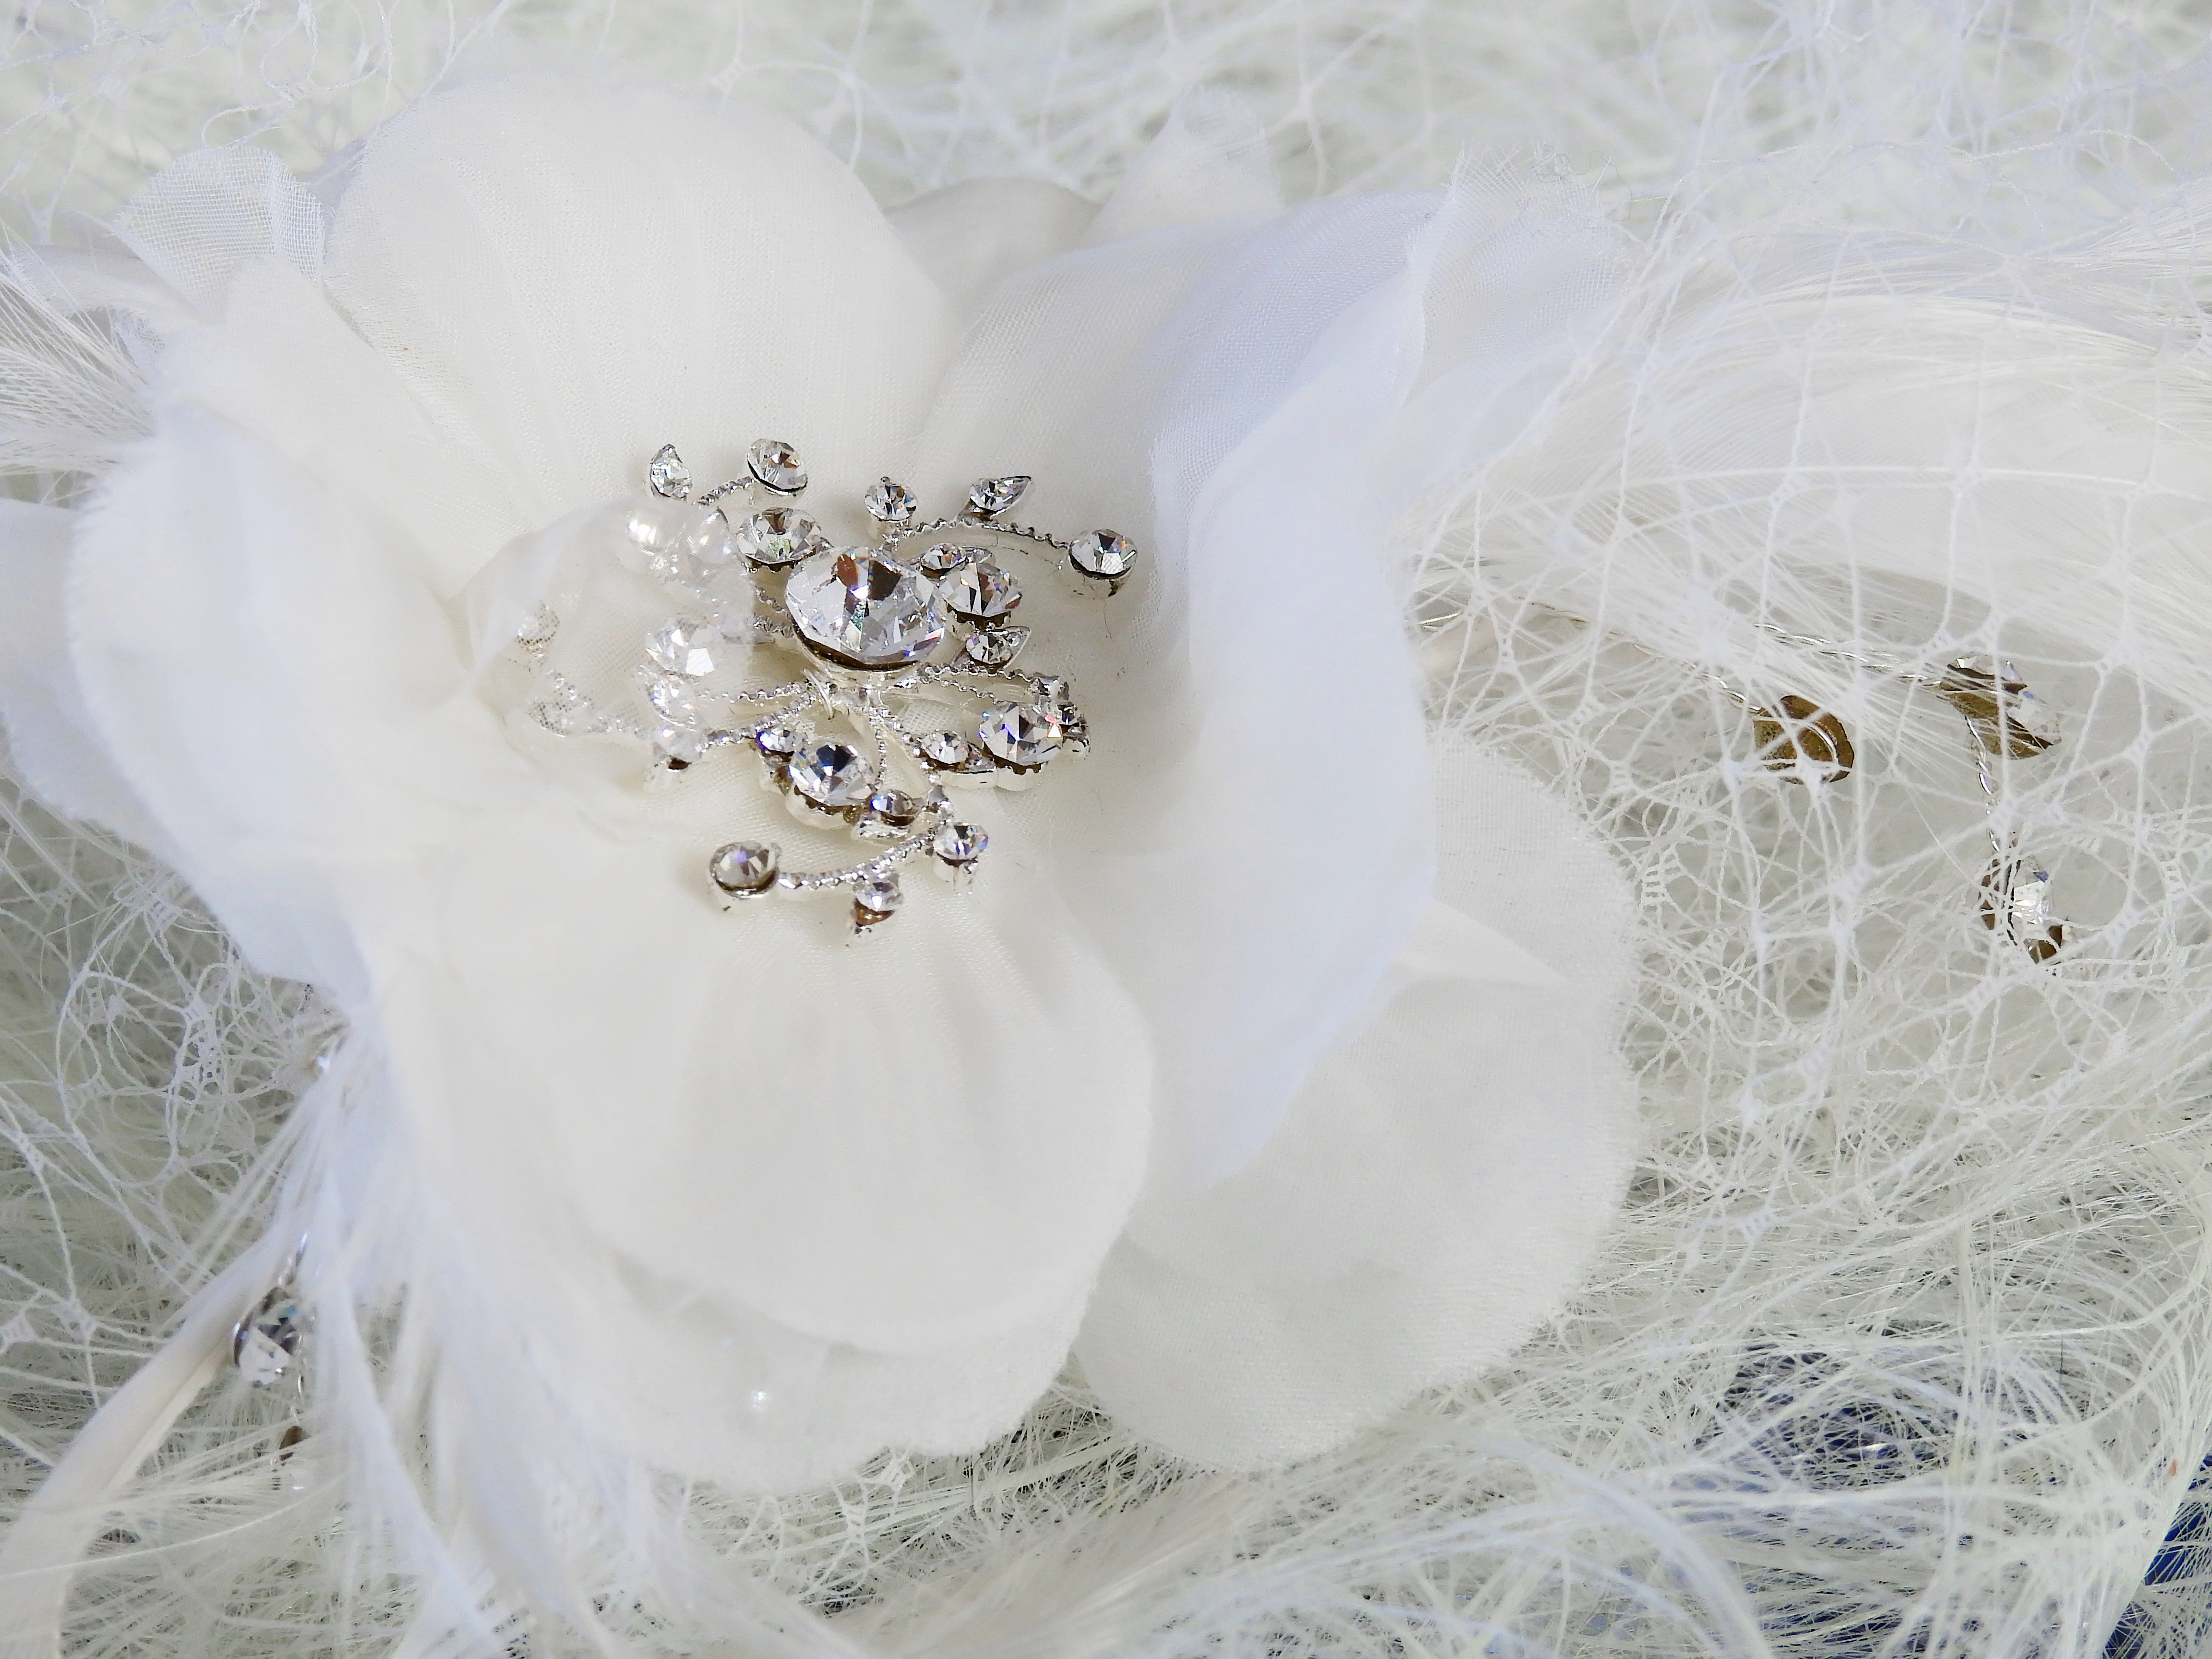
blossom, white, flower, petal, bloom, decoration, lace, wedding, wedding dress, bride, feather, material, map, ornament, deco, jewellery, background, decorative, postcard, diamond, gown, veil, marry, invitation, flower bouquet, cut flowers, bridal veil, fashion accessory, headpiece, bridal clothing, bridal accessory, hair accessory, wedding ceremony supply, invitation card